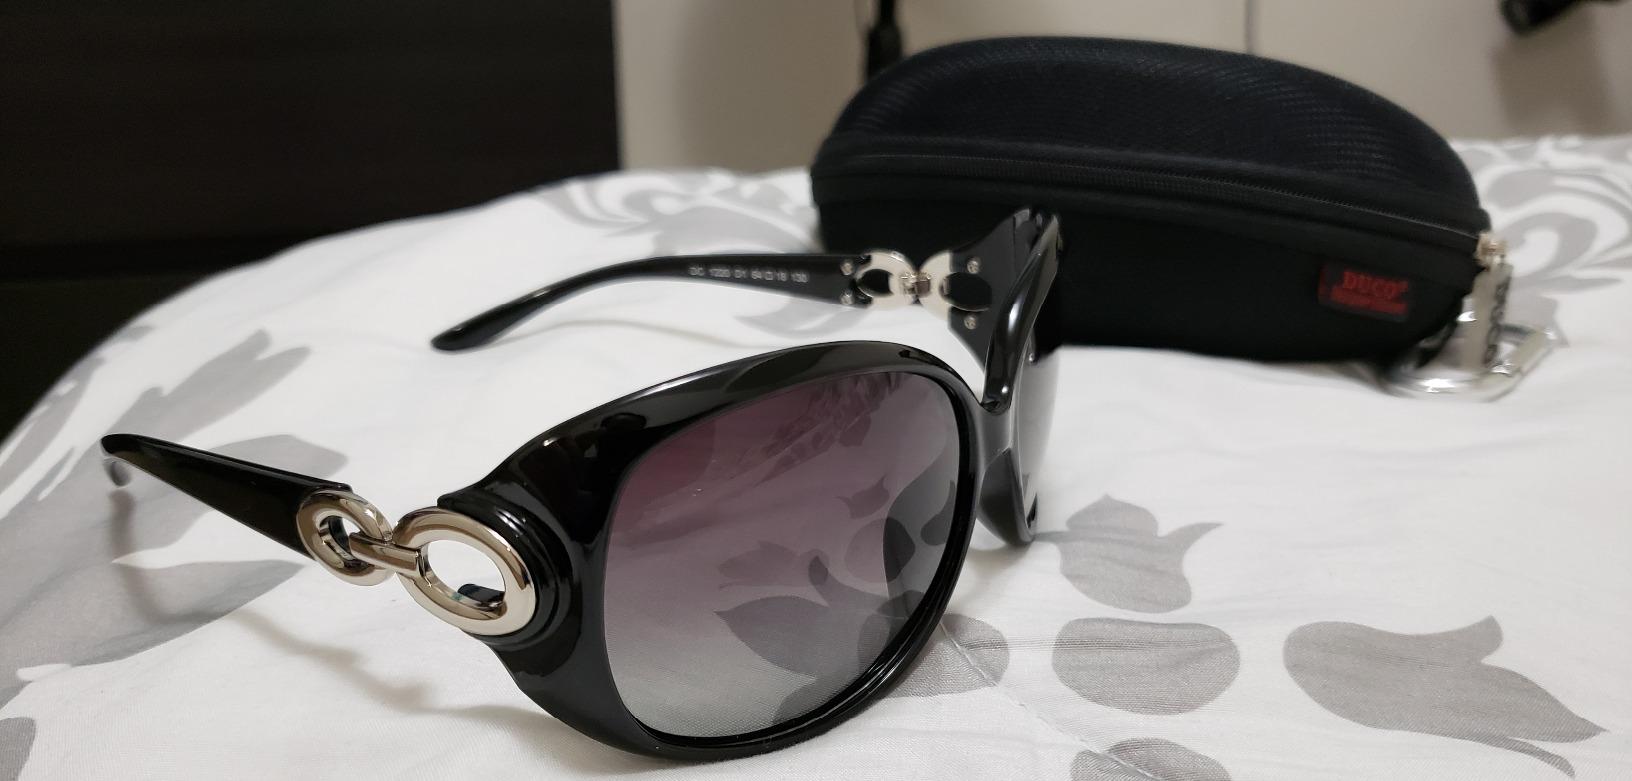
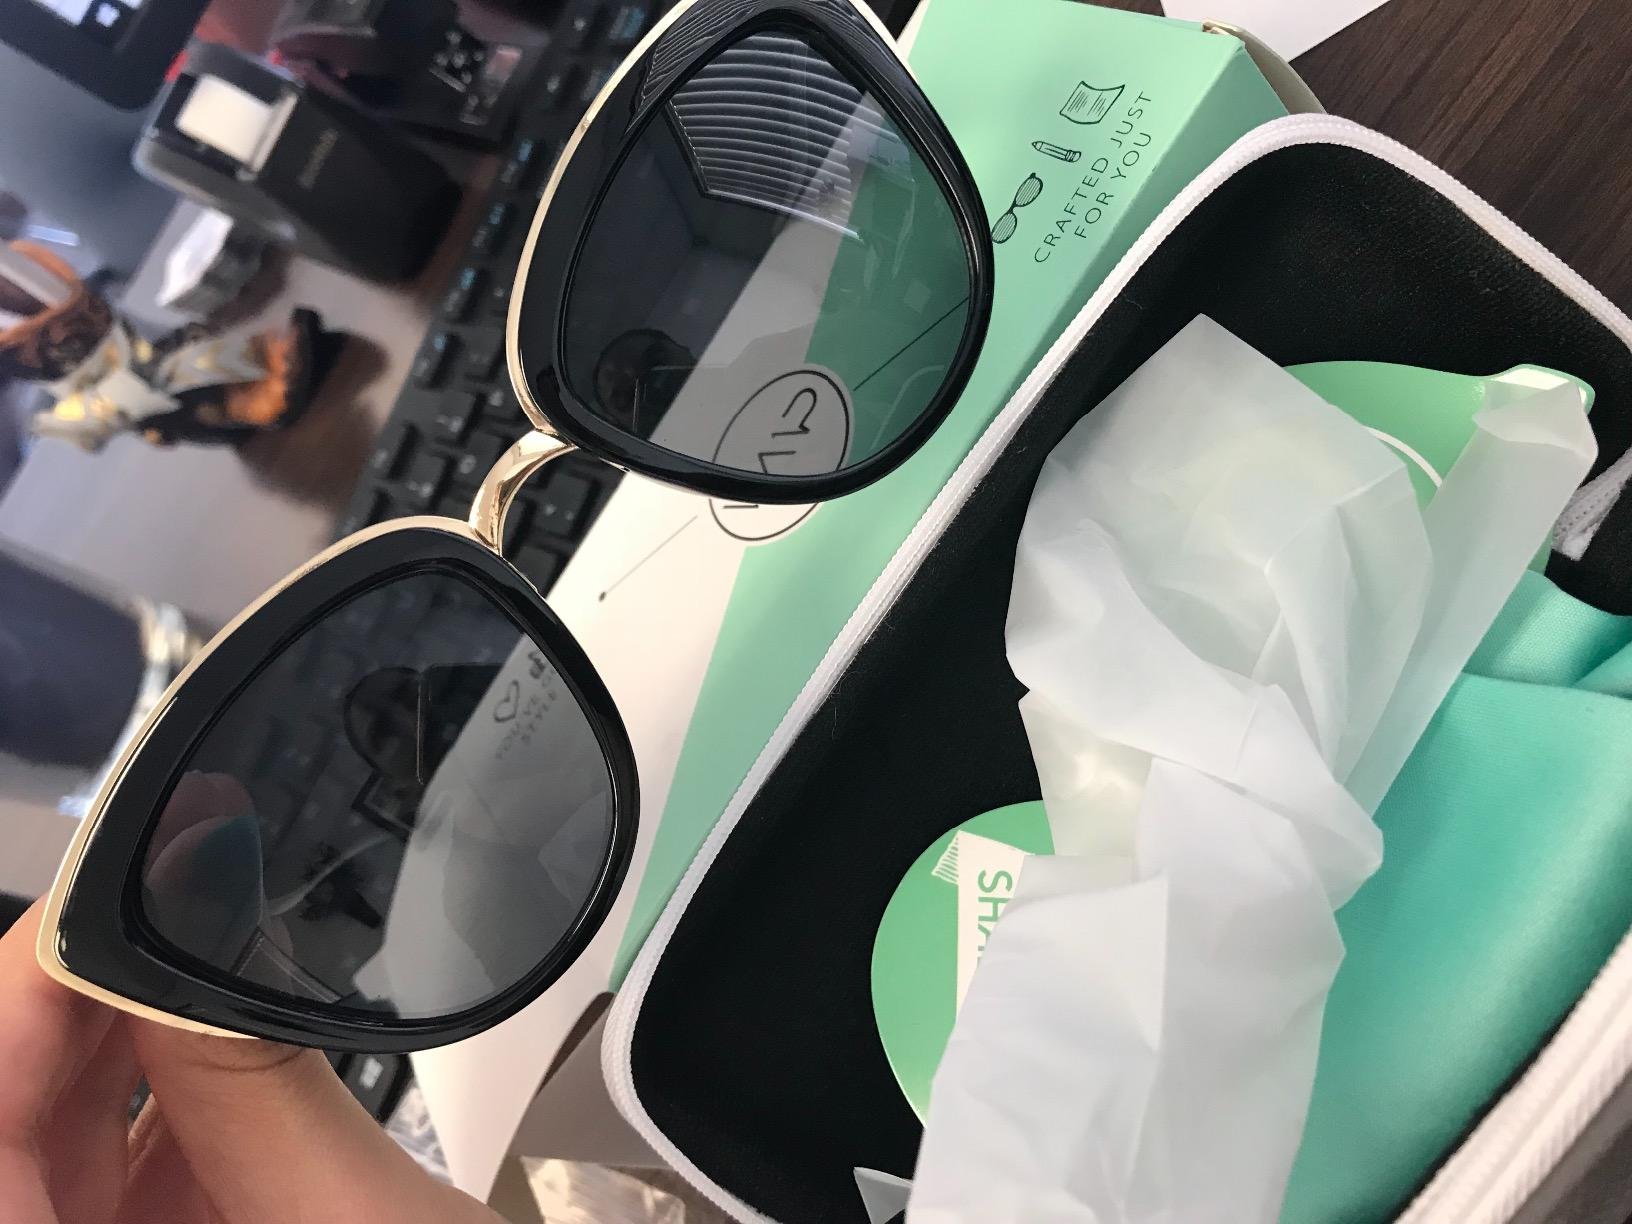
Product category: accessories_sunglasses
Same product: no